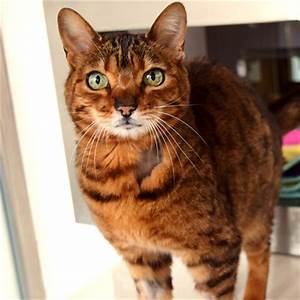
Label: gatto